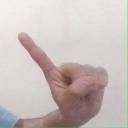
अक्षर: ए